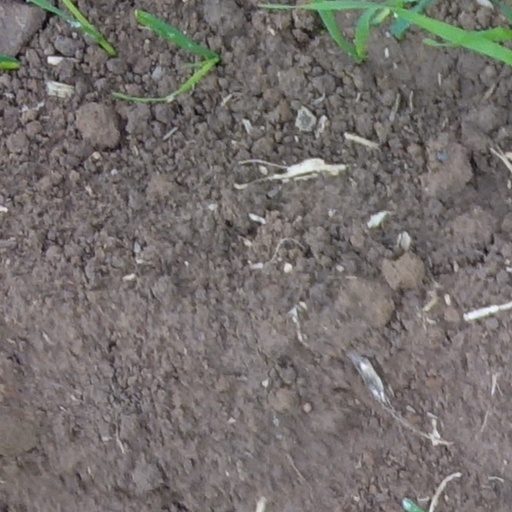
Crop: wheat